Clear Lake Shores, Texas

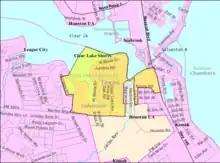
Map of Clear Lake Shores

Clear Lake Shores is located at (29.546493, –95.032605) and is part of the Clear Lake Area.